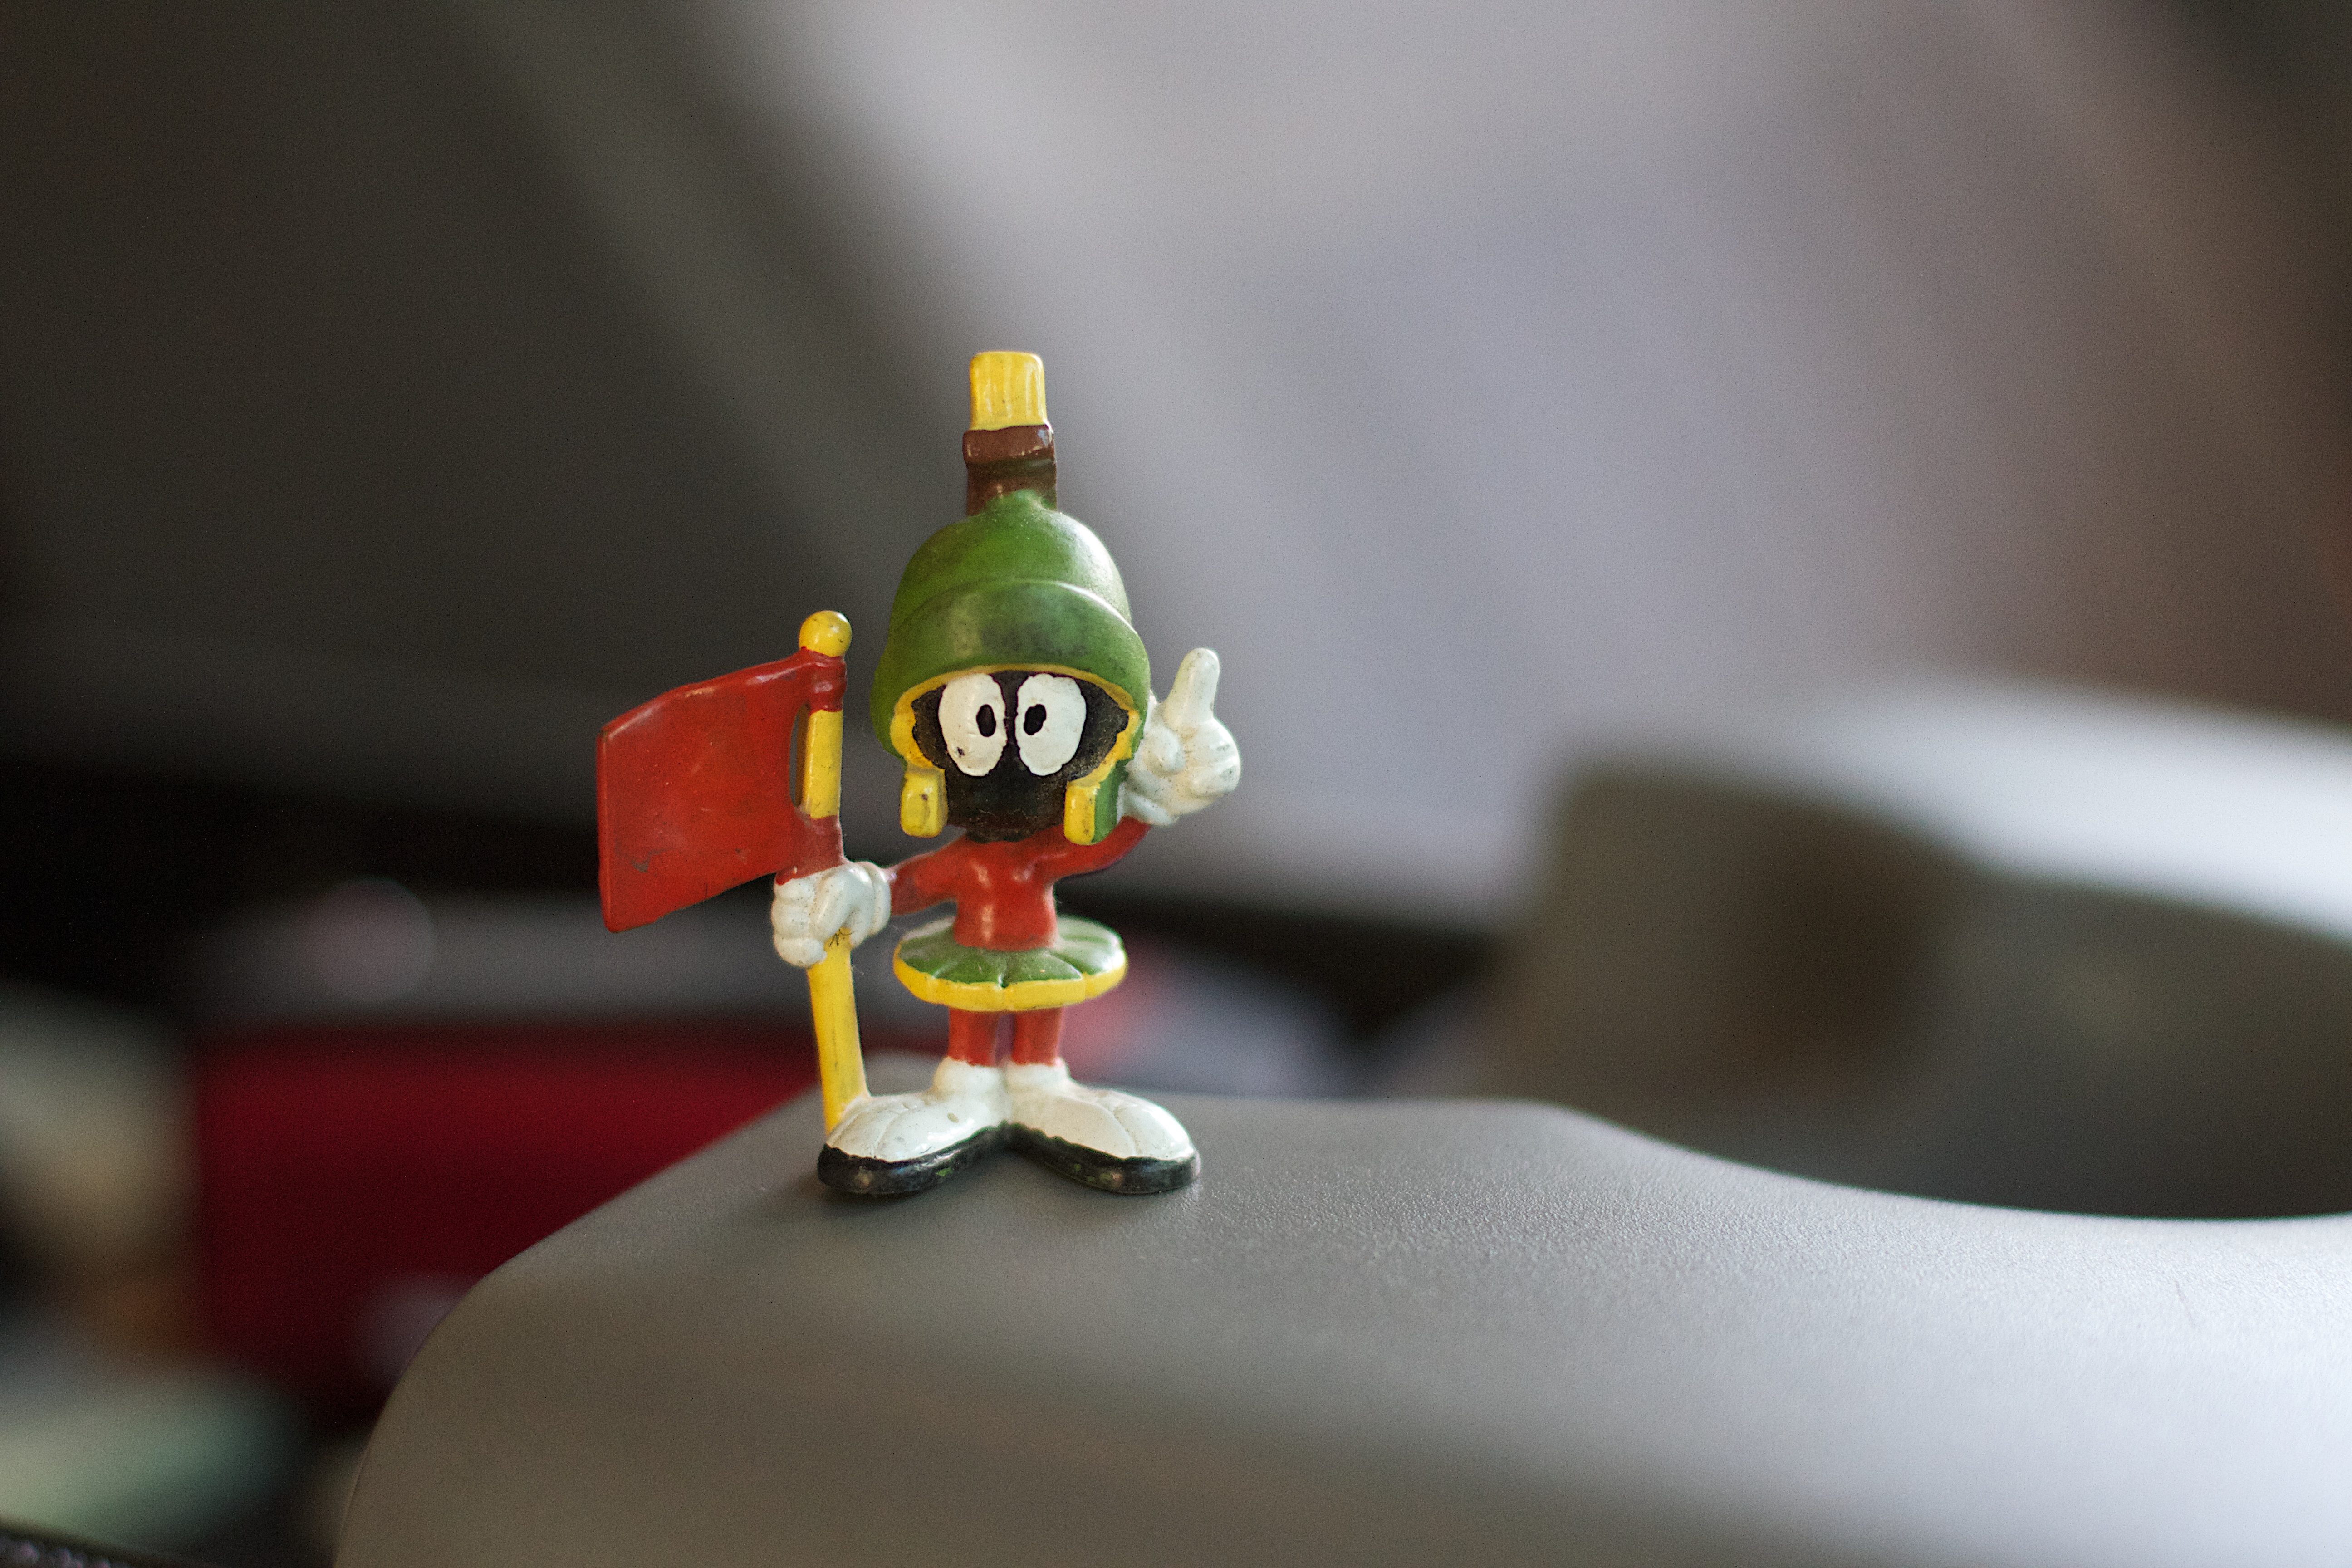
green, red, yellow, toy, miniature, figurine, lego, 2013365, marvinmartian